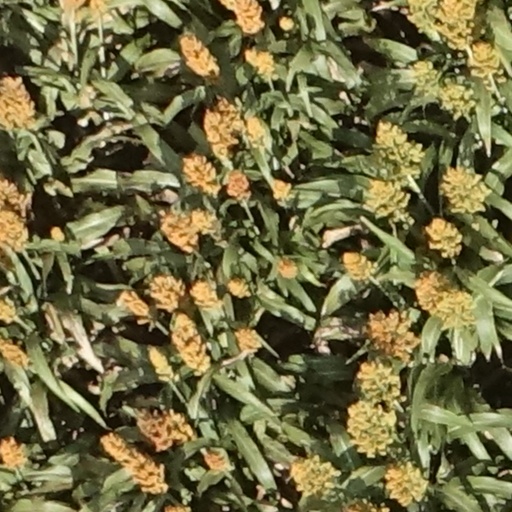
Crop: sorghum